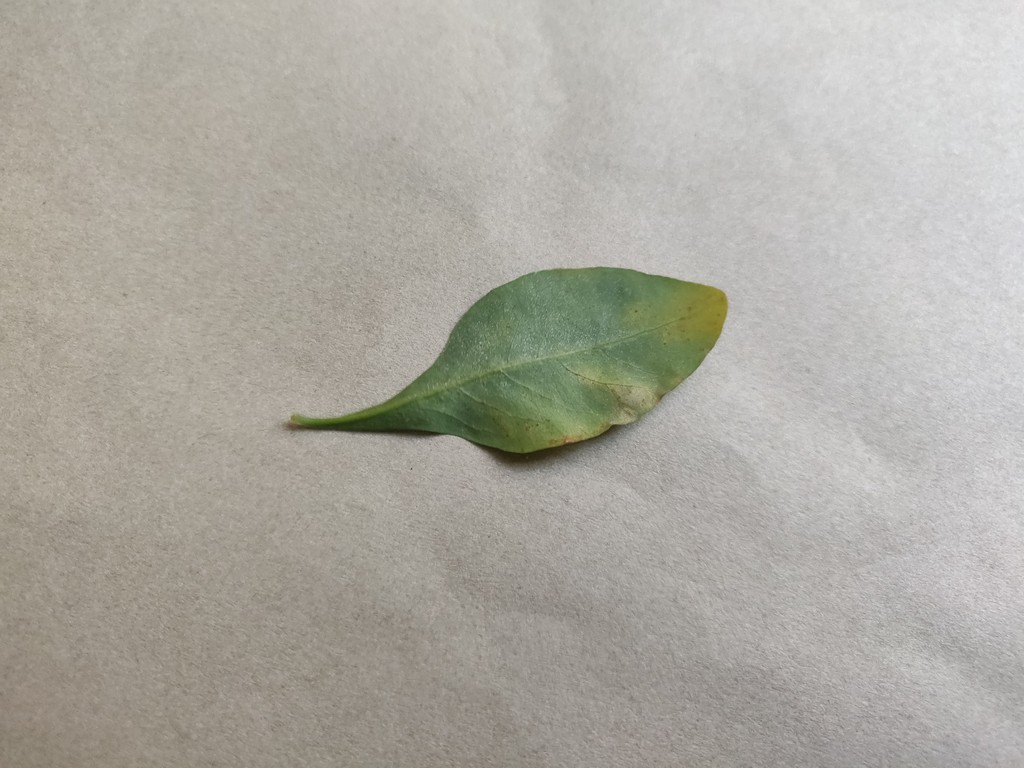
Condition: Unhealthy
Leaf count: single
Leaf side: back